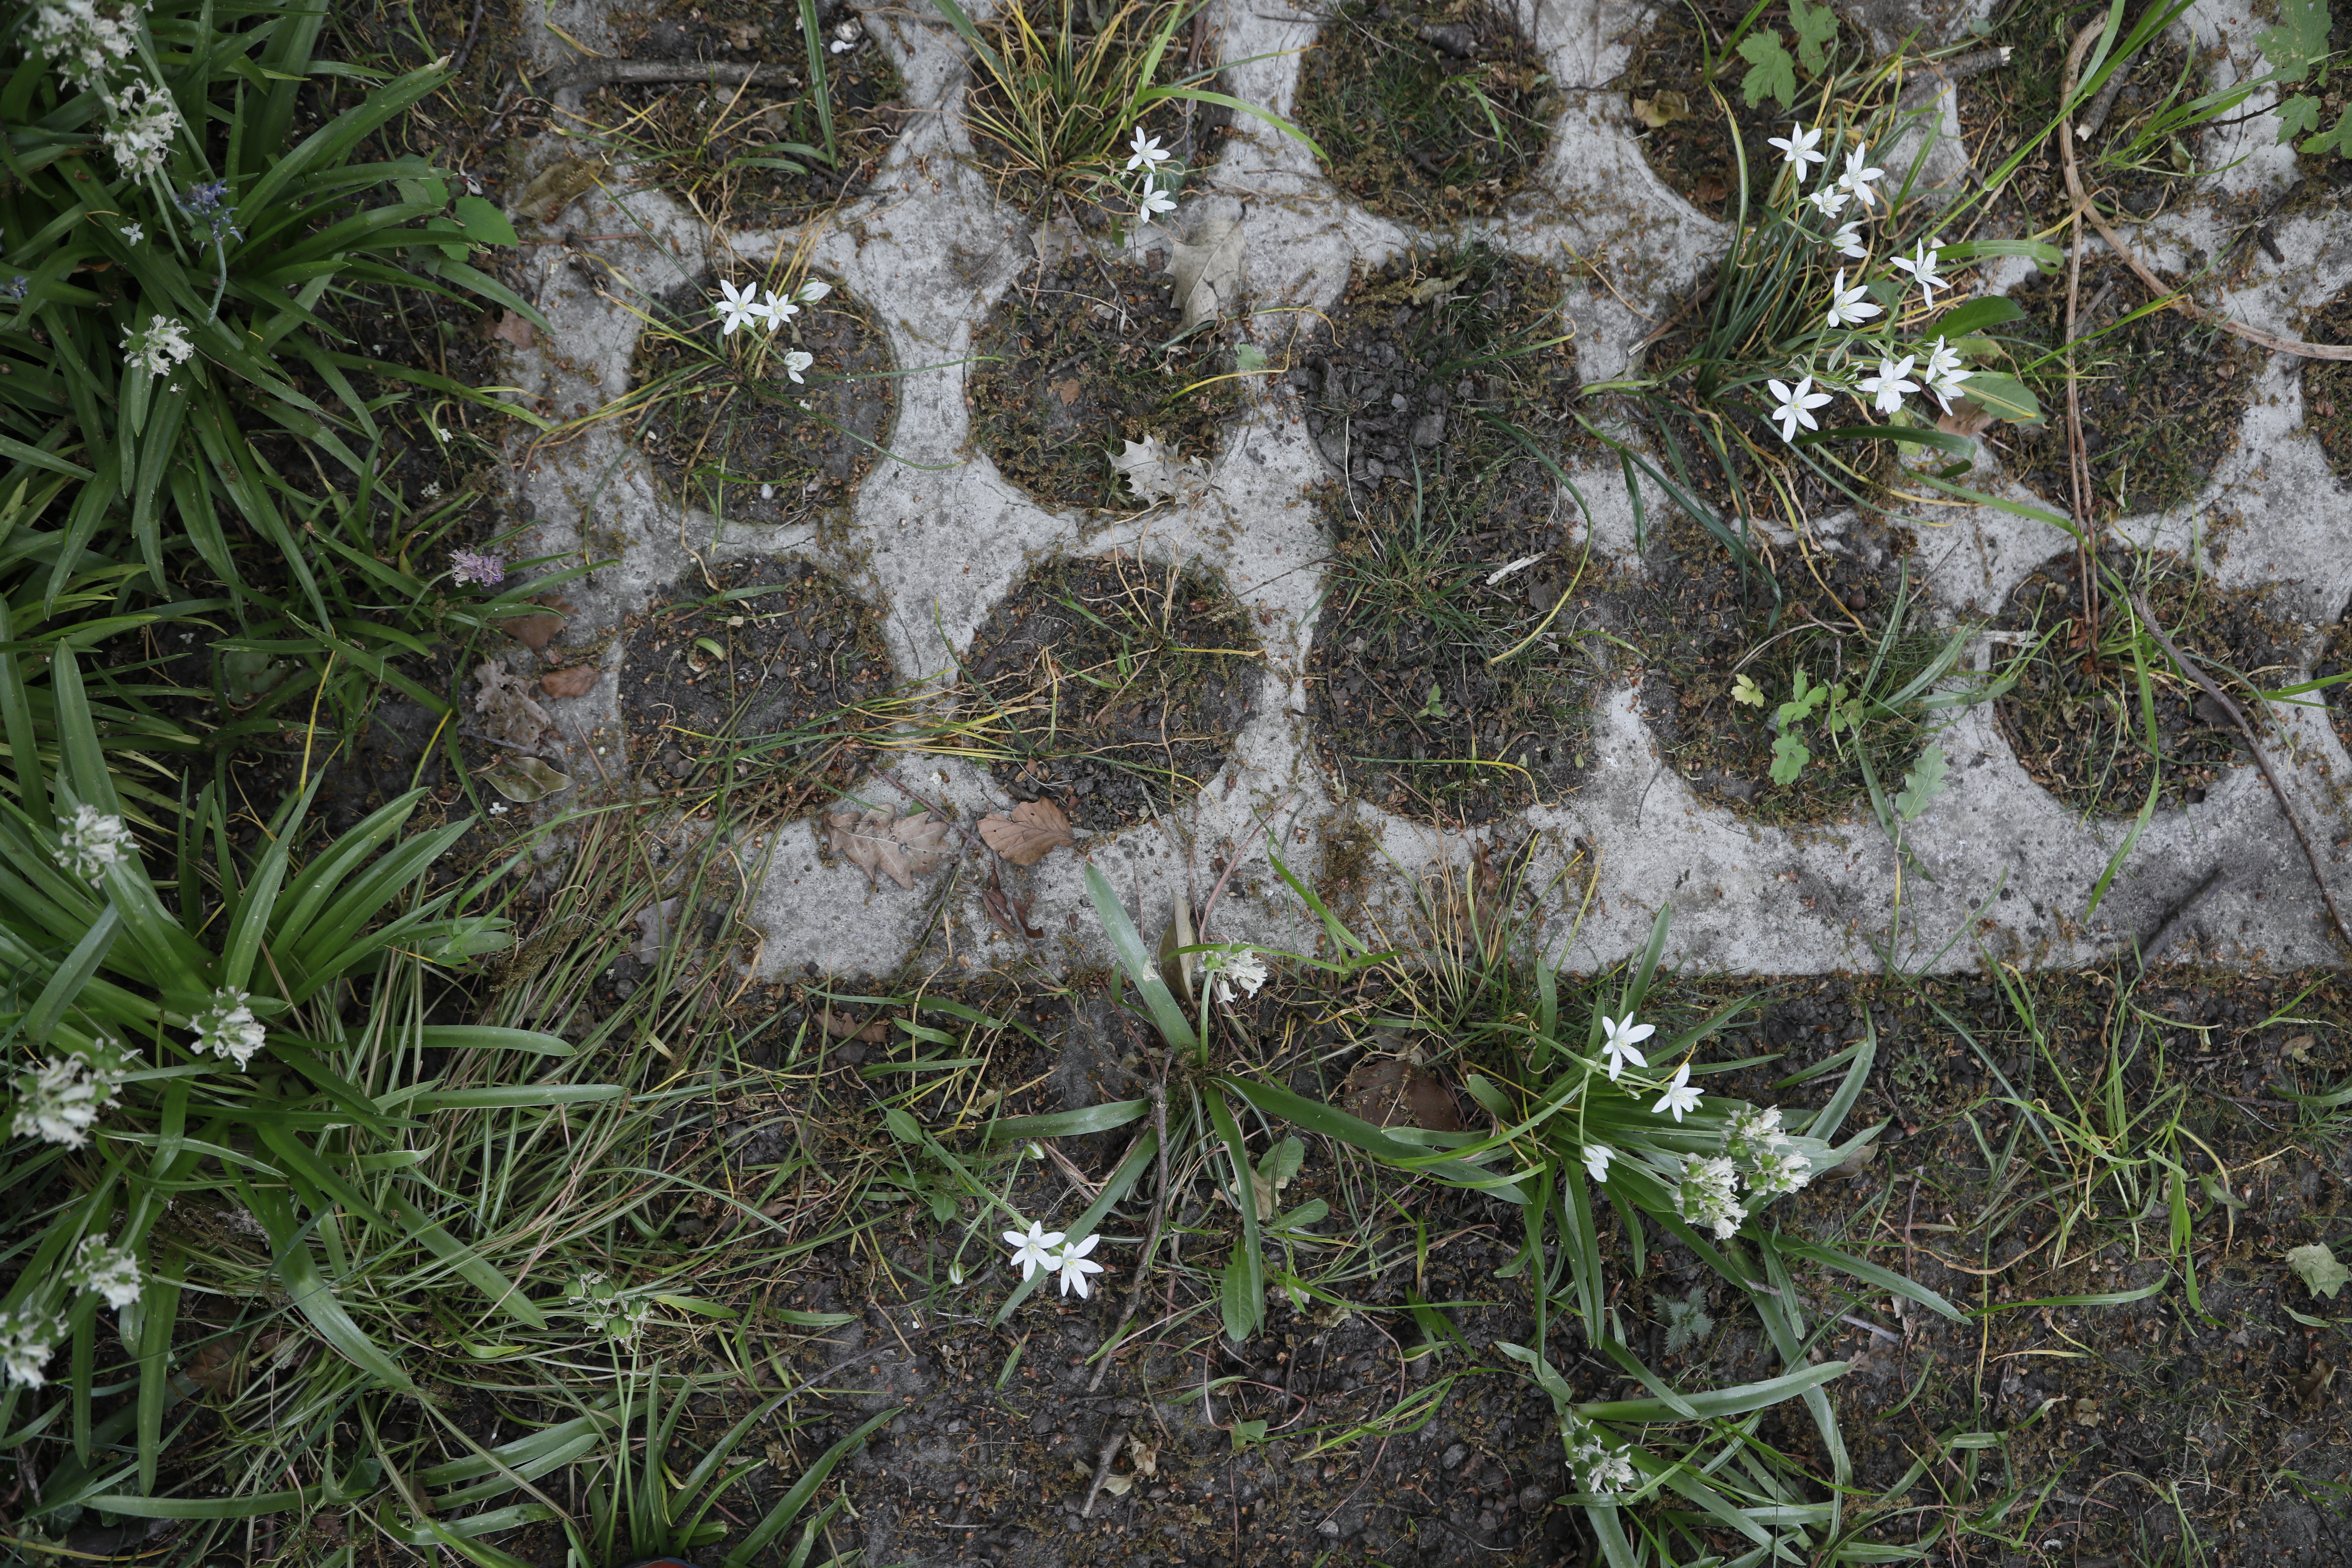
Plant species: Ornithogalum umbellatum